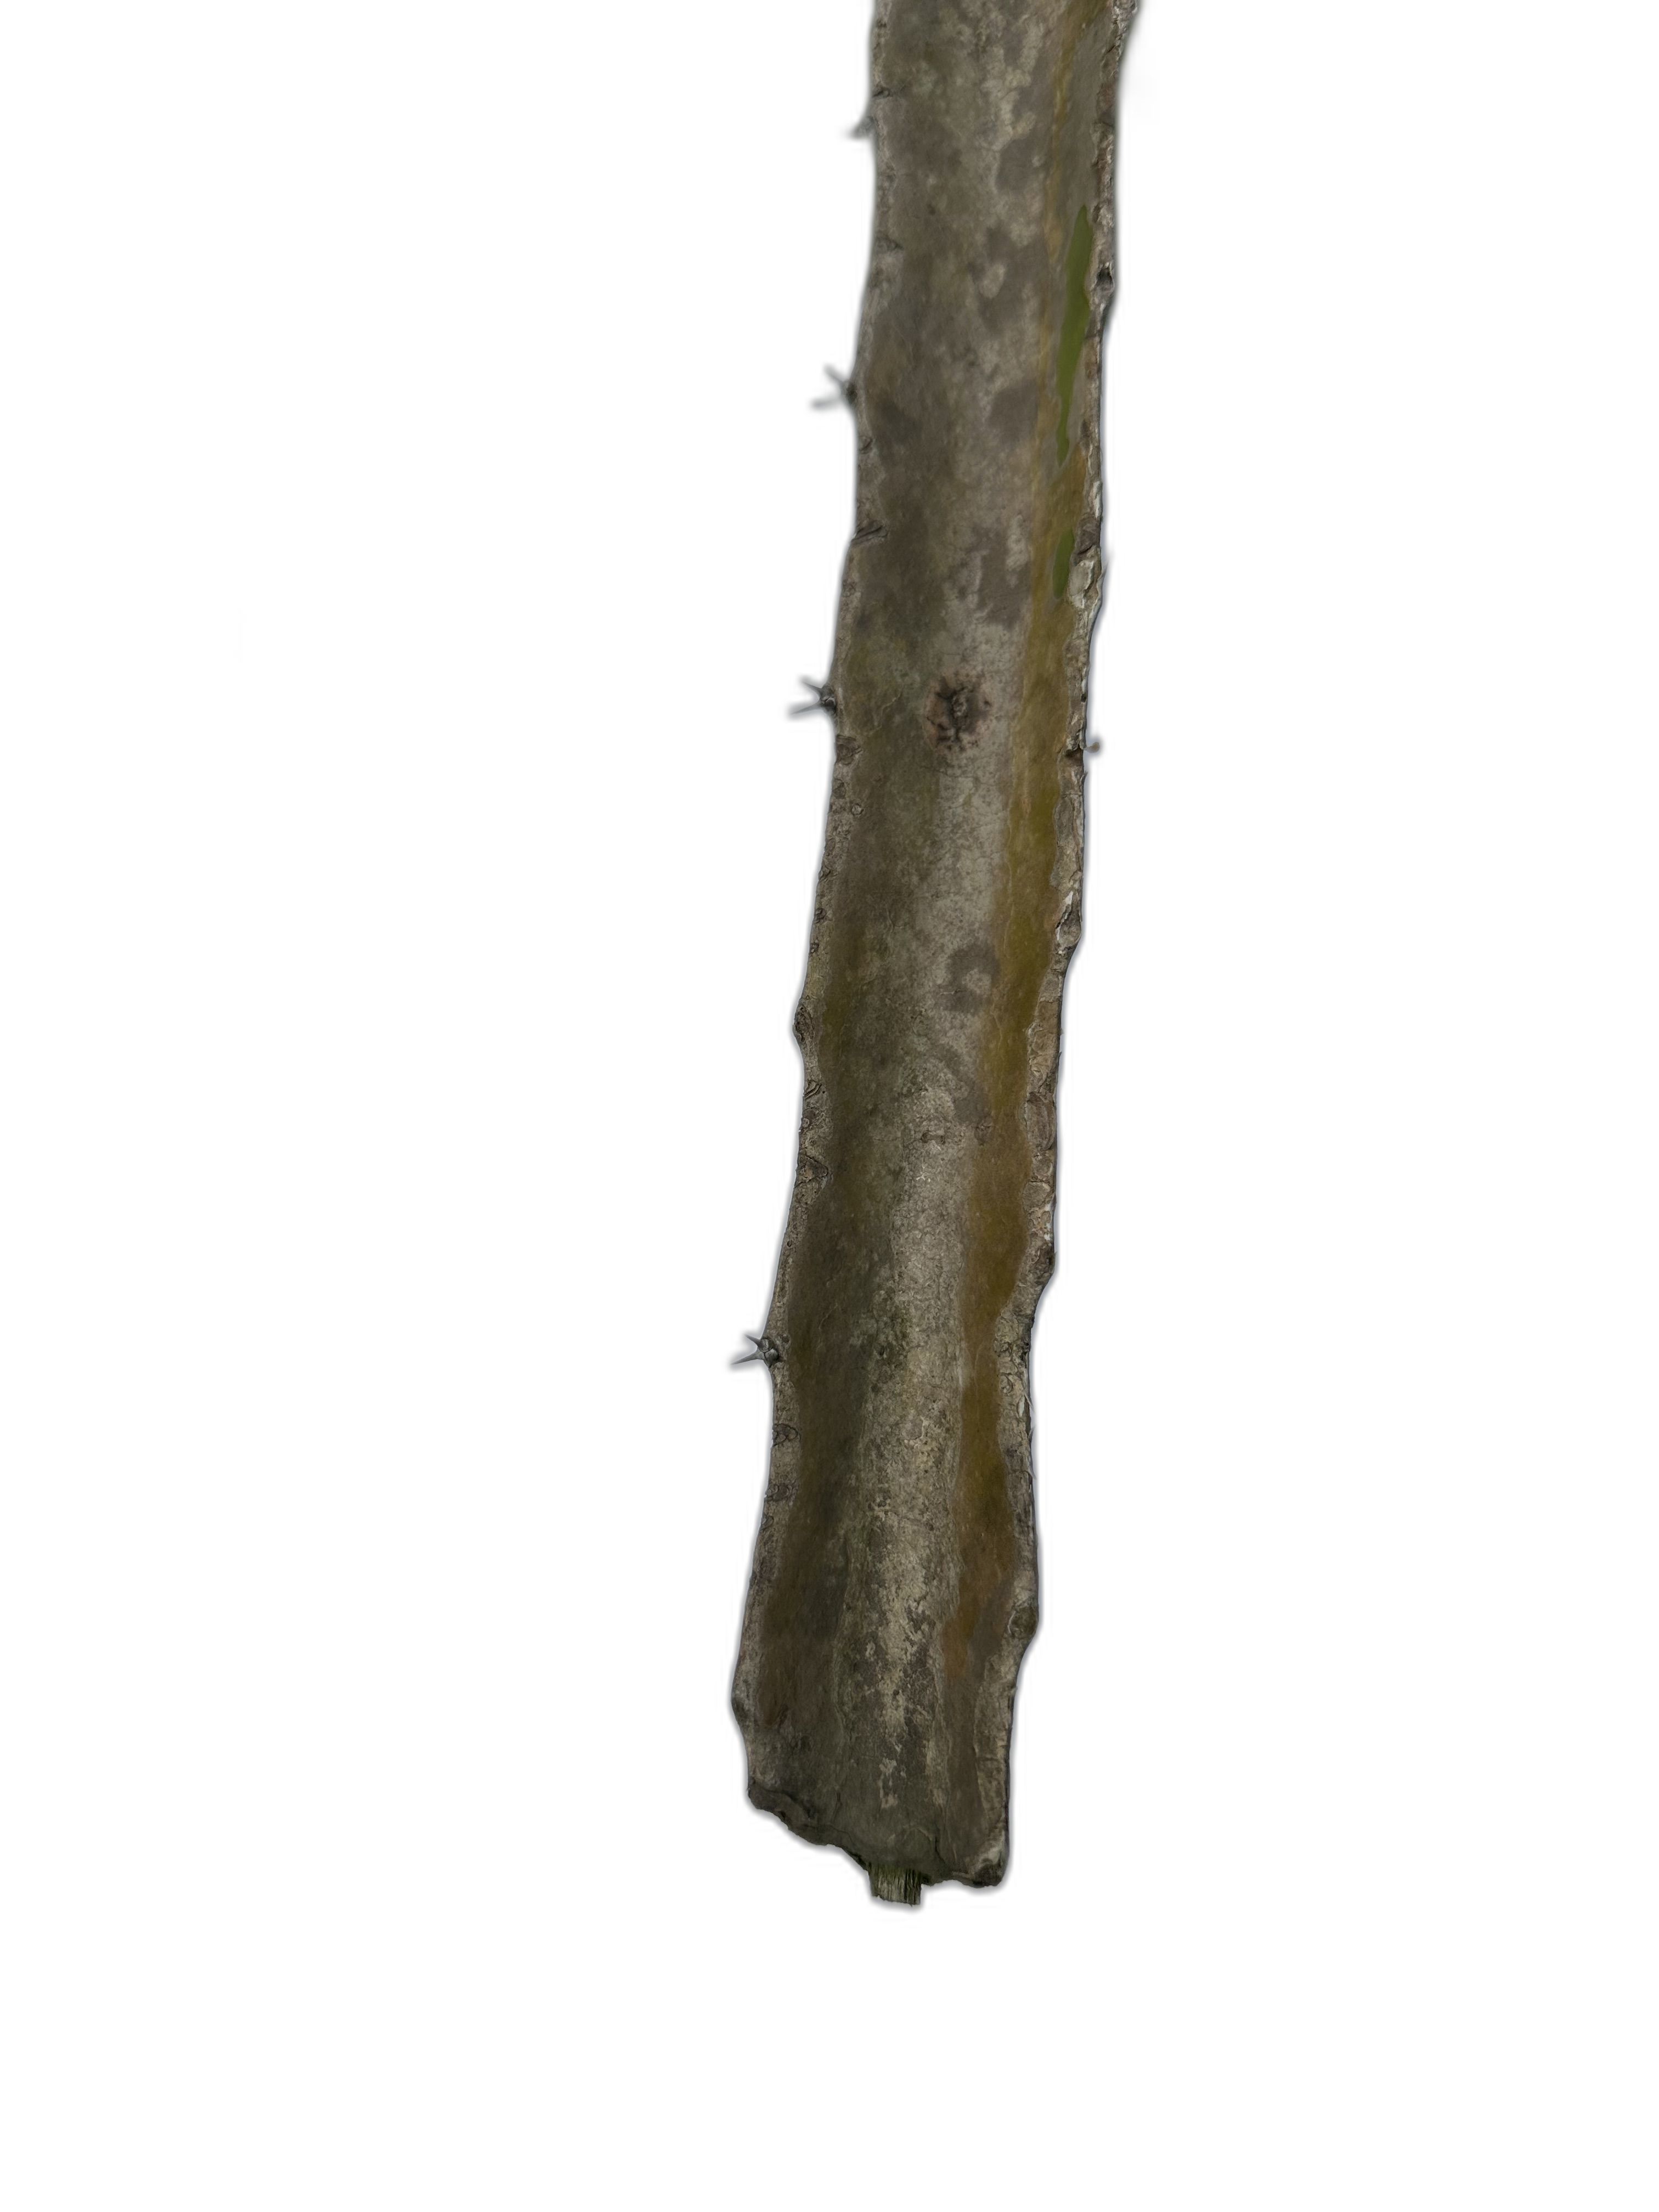
Label: Bad leaf